Viduthalai (1986 film)

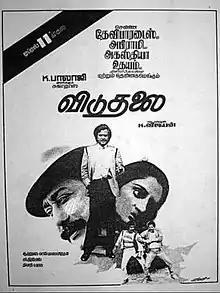
Theatrical release poster

Viduthalai is a 1986 Indian Tamil-language action heist film, directed by K. Vijayan. It stars Sivaji Ganesan, Rajinikanth and Vishnuvardhan. The film was a box-office failure. It is a remake of the 1980 Hindi film "Qurbani", which itself was based on the 1972 Italian film "The Master Touch".